Authorpe railway station

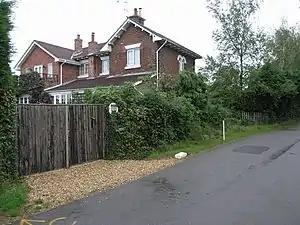
Station building in 2006.

Authorpe was a railway station on the East Lincolnshire Railway, which served the village of Authorpe in Lincolnshire between 1848 and 1964. The station was closed to passengers in 1961, and withdrawal of goods facilities took place in 1964. The line through the station is closed.